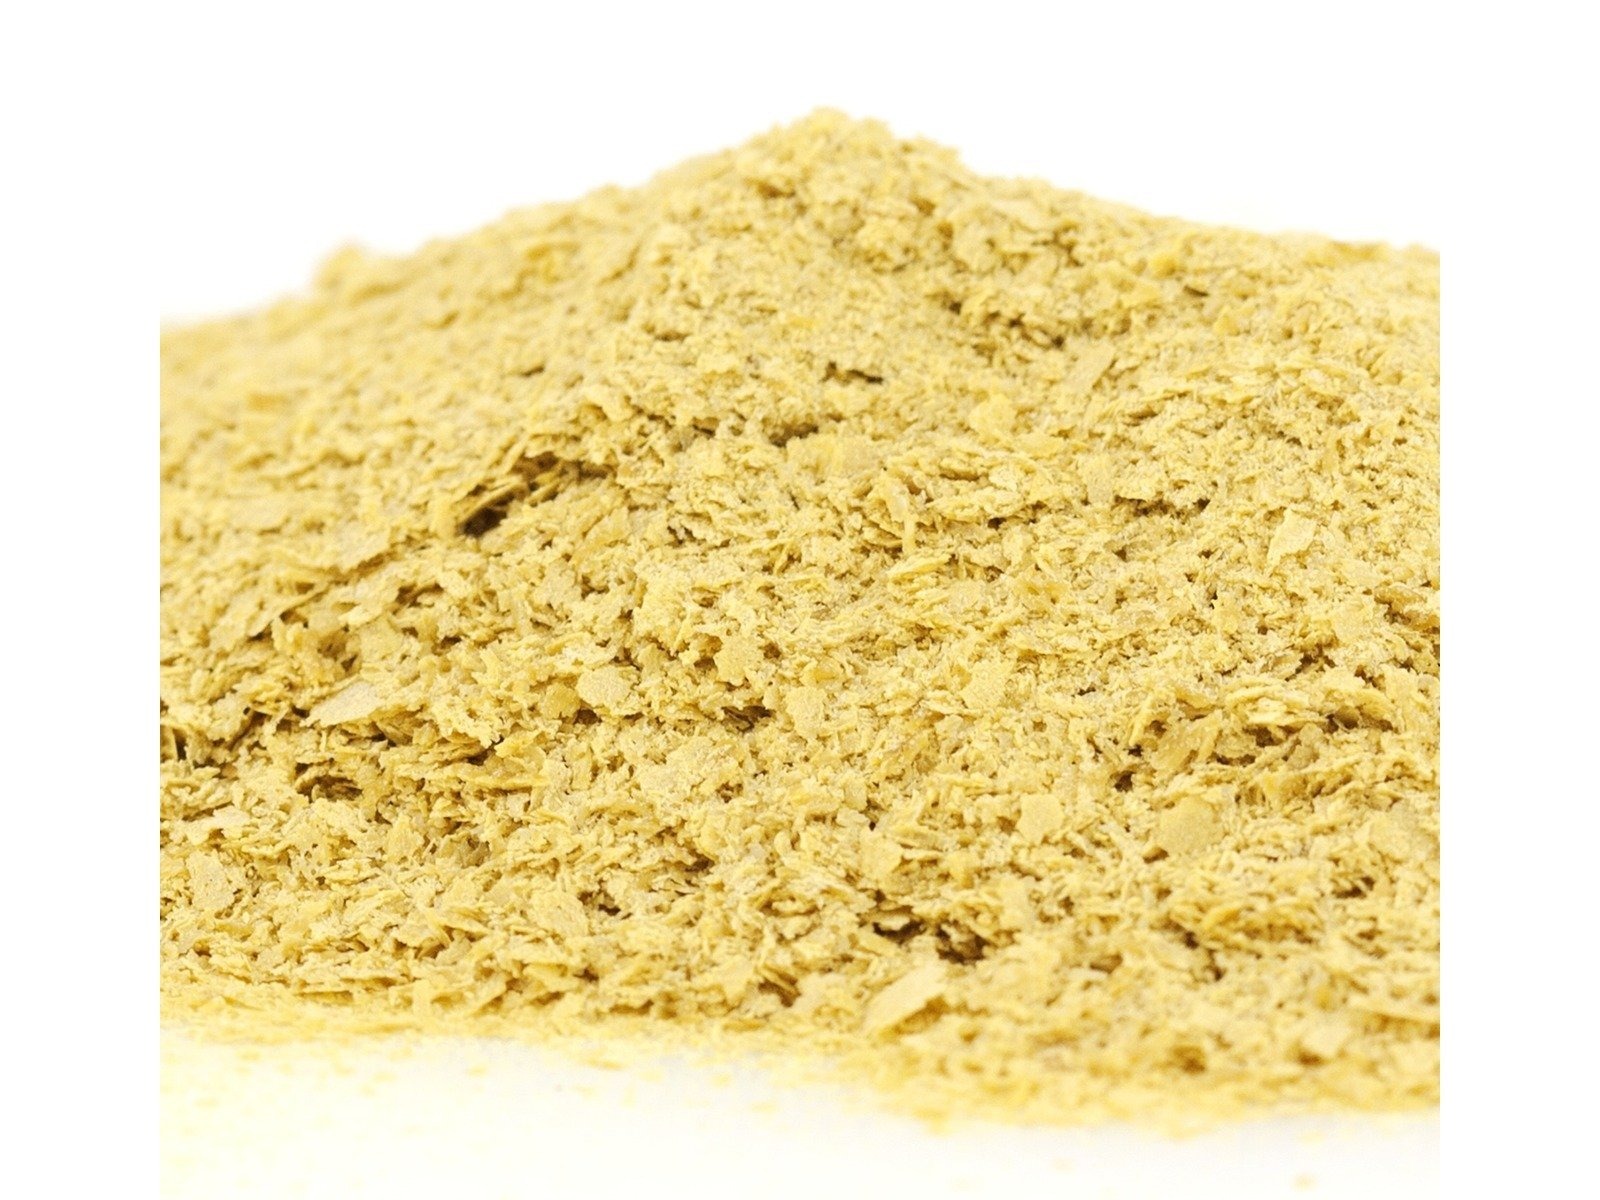
Item Name: Nutritional Yeast Large Flakes 50 lbs.
Product Description: This Nutritional Yeast is a rich source of B-complex vitamins and can easily be added to a number of meals and drinks. Sprinkle on popcorn, salads, soups and casseroles for a boost of nutrients. Try adding a tablespoon to your morning cereal, smoothie or juice for an extra healthy start to the day. Each serving contains 8 grams of protein and a number of vitamins and minerals.
Value: 800.0
Unit: Ounce

Price: 413.99